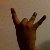
The image shows a hand gesture representing the number 8 in Indian Sign Language.